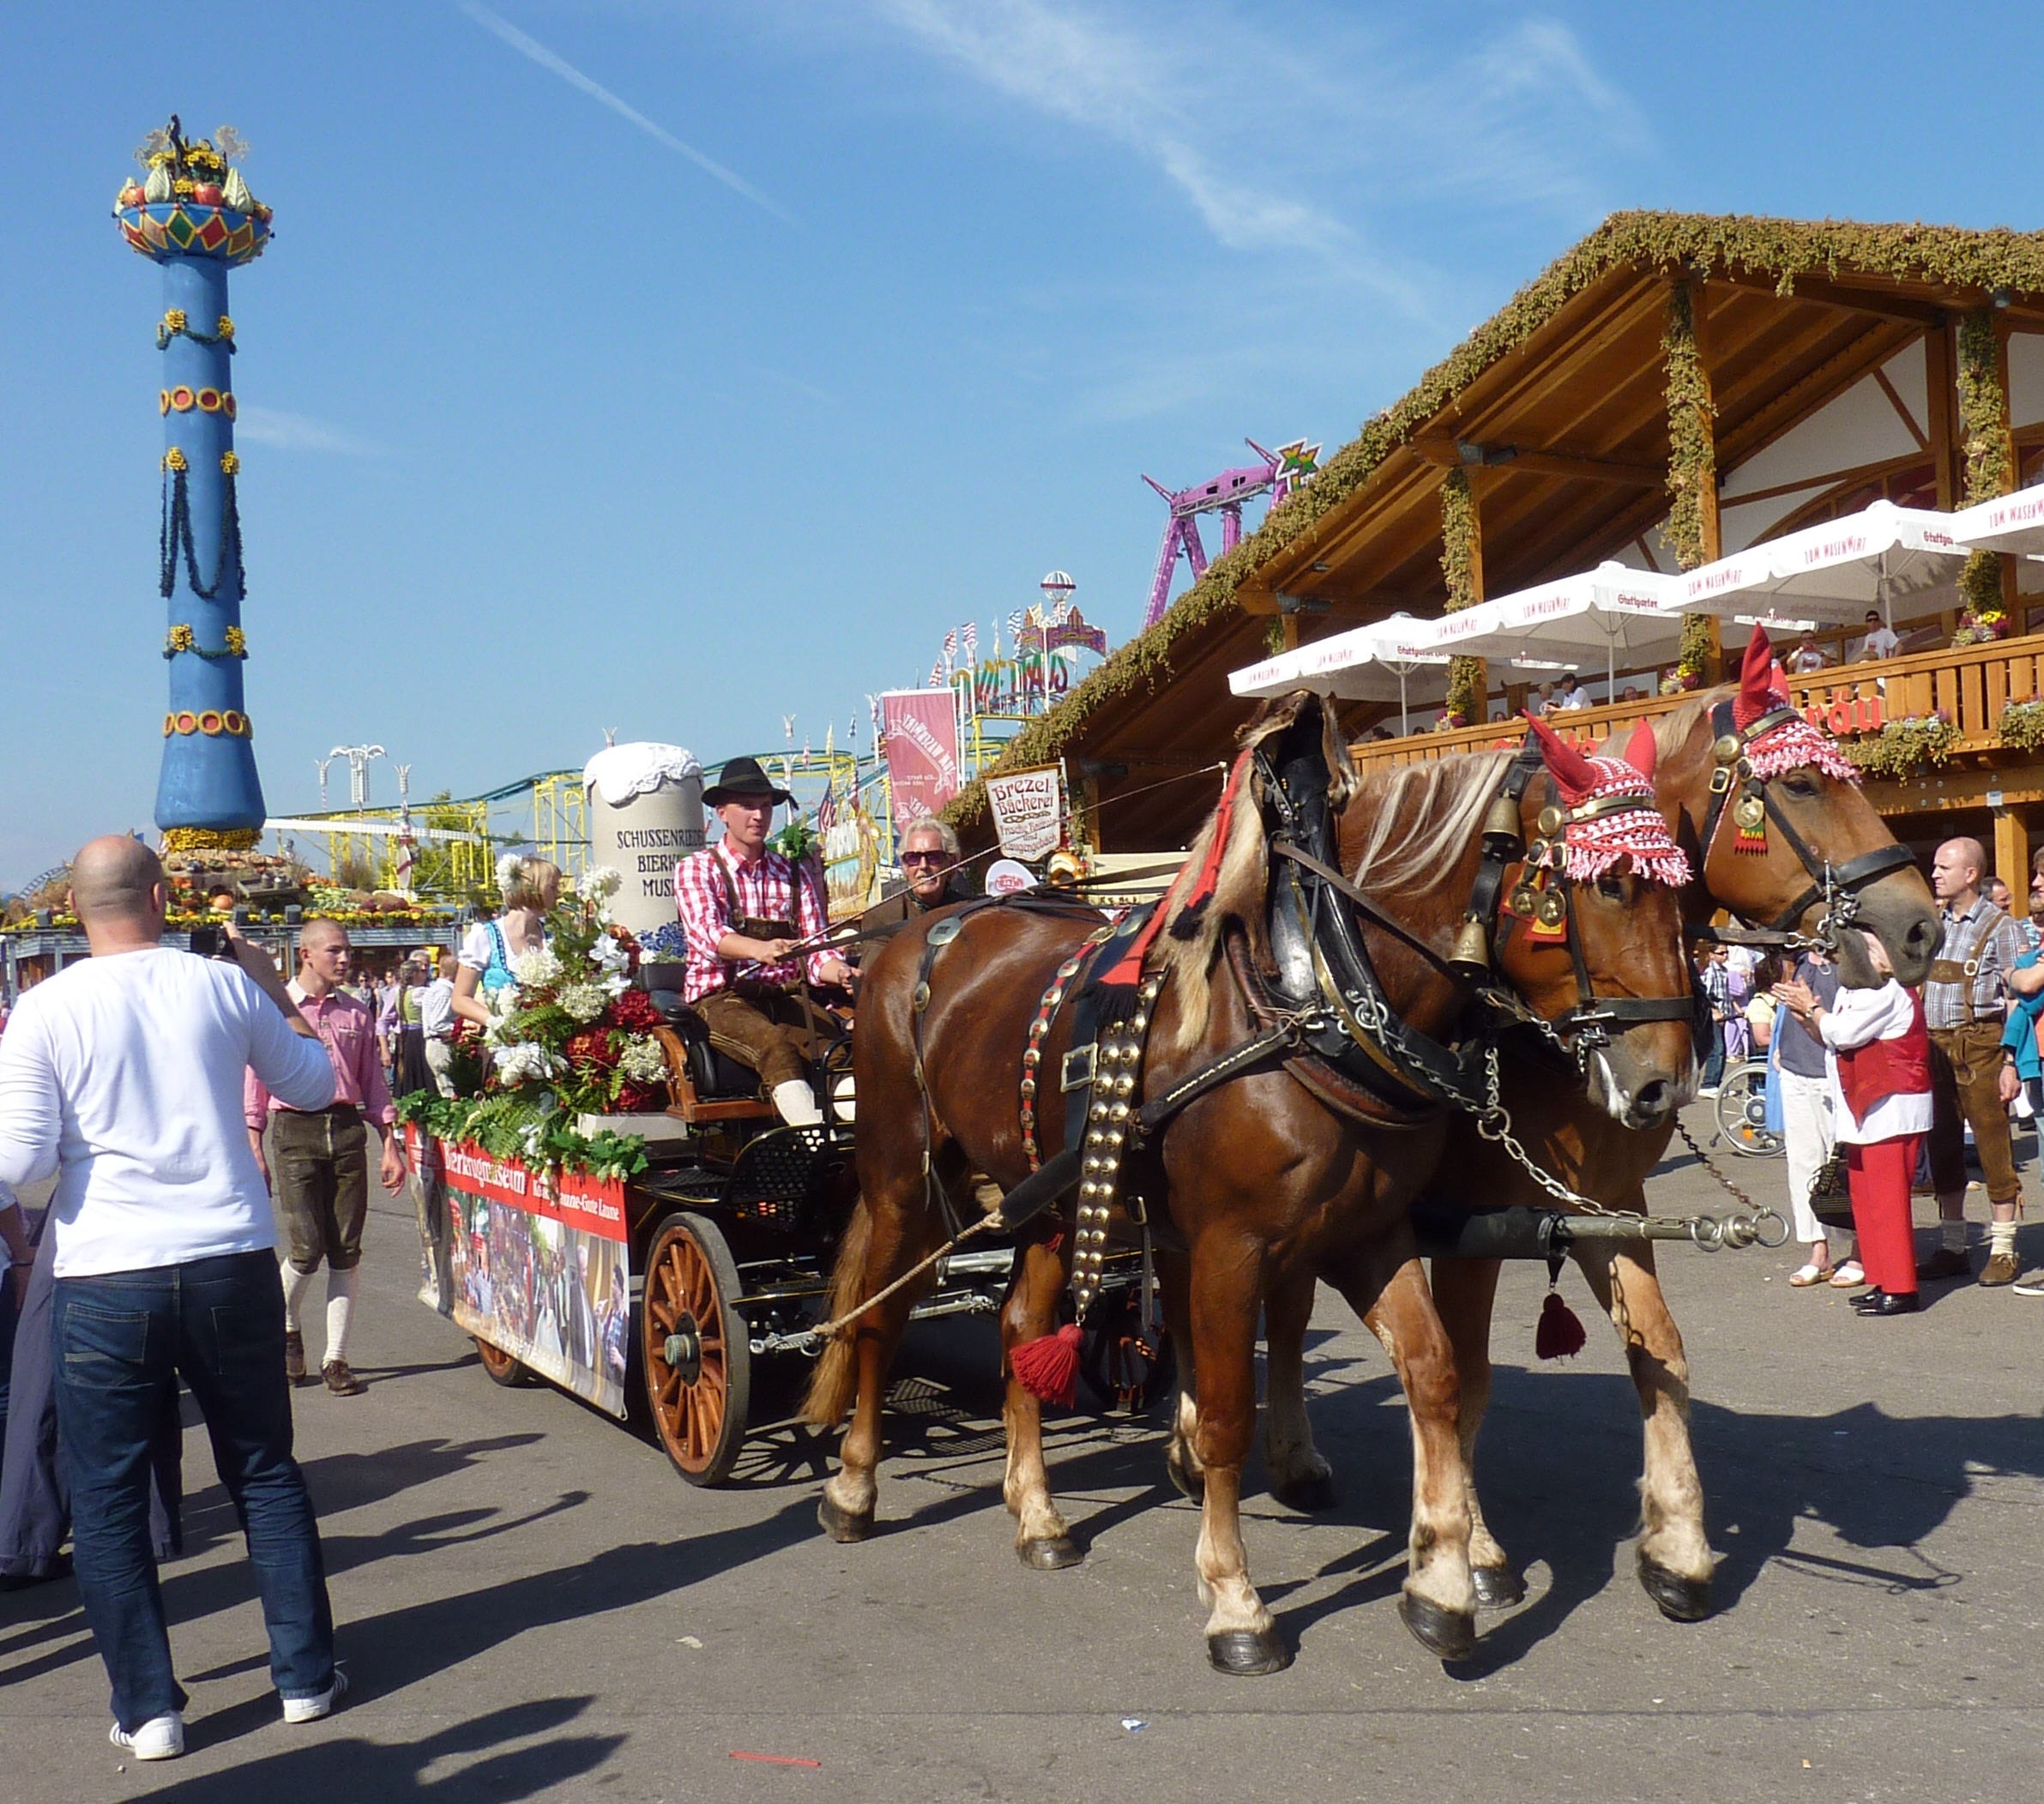
people, summer, spring, vehicle, tourism, festive, outside, men, festival, children, fun, women, buildings, germany, carriage, fair, pack animal